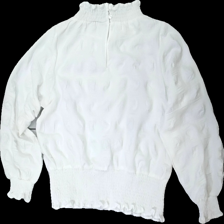
View: back
Type: Blouse
Category: Ladies
Brand: Isolde
Colors: White
Material: 100% polyester
Cut: Regular
Size: M
Season: All
Stains: Major
Damage: fläckar
Damage location: middle center
Damage 2: fläckar arm
Damage 2 location: middle left
Price range: <50
Recommended usage: Remake
Description: vit blus med fläckar